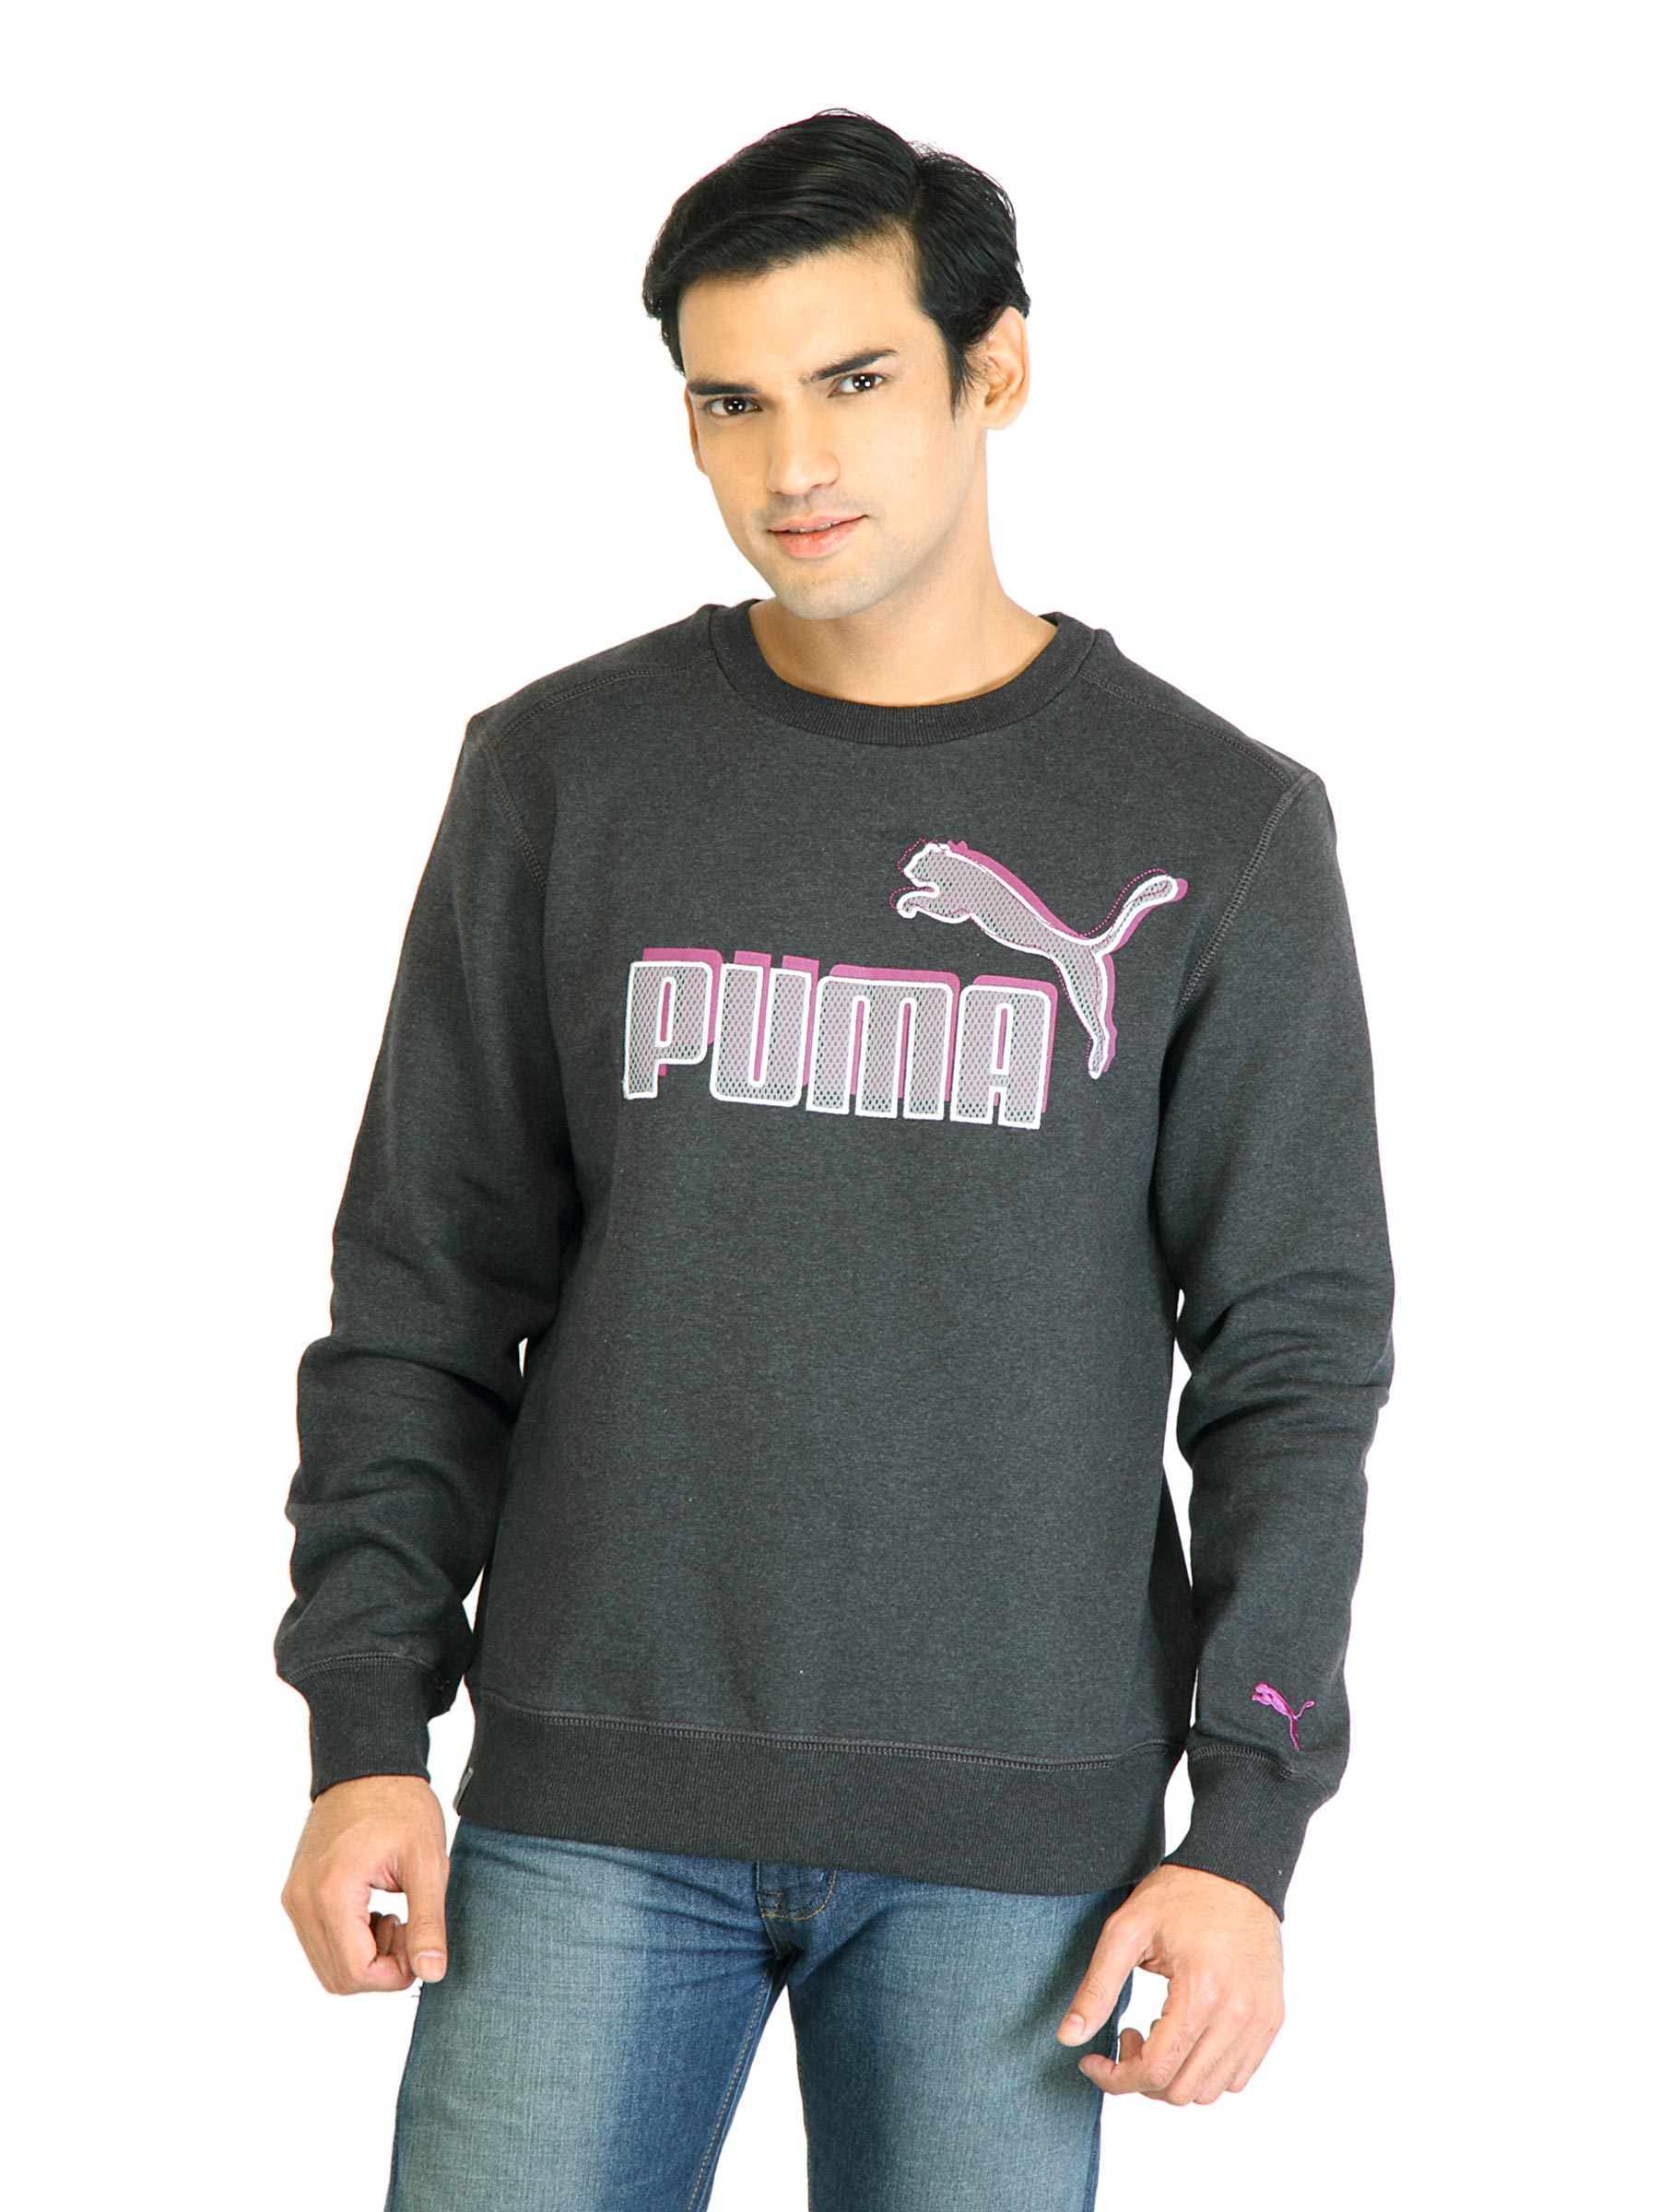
Puma Men Logo Crew  Grey SweatShirt
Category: Apparel / Topwear / Sweatshirts
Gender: Men
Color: Grey
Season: Fall 2011
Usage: Casual